Caspian Summit

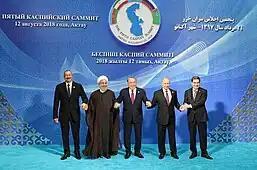
Heads of State of Caspian littoral states made press statements at Aktau Summit, 12 August 2018

In the Soviet period, the Caspian Sea was practically an inland water basin within the Soviet Union's borders and washed off the coast of Iran only to the south. Until 1992, the status of the Caspian was regulated by the Soviet-Iranian treaties. After the collapse of the USSR, the emergence of the independent states of Azerbaijan, Kazakhstan and Turkmenistan raised the issue of dividing the Caspian Sea.